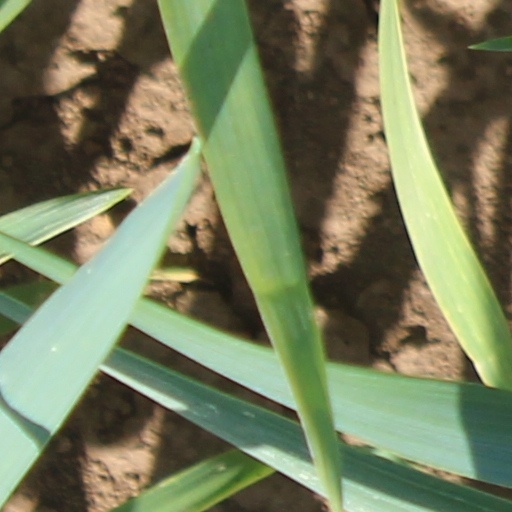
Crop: wheat